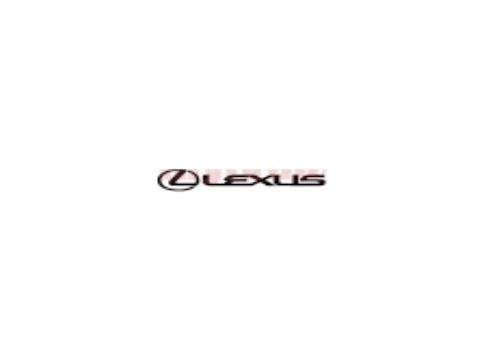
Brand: lexus-2
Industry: Transportation